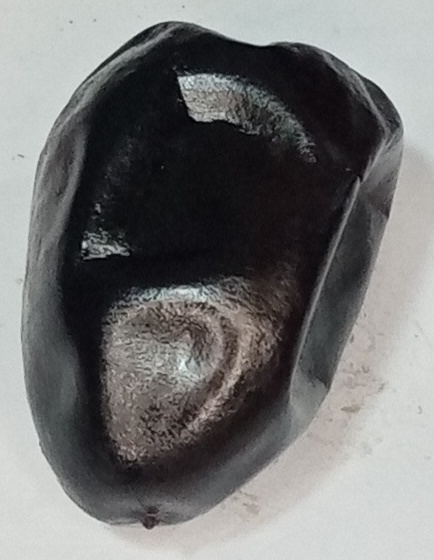
Variety: kupro
Size: large
Grade: grade-1